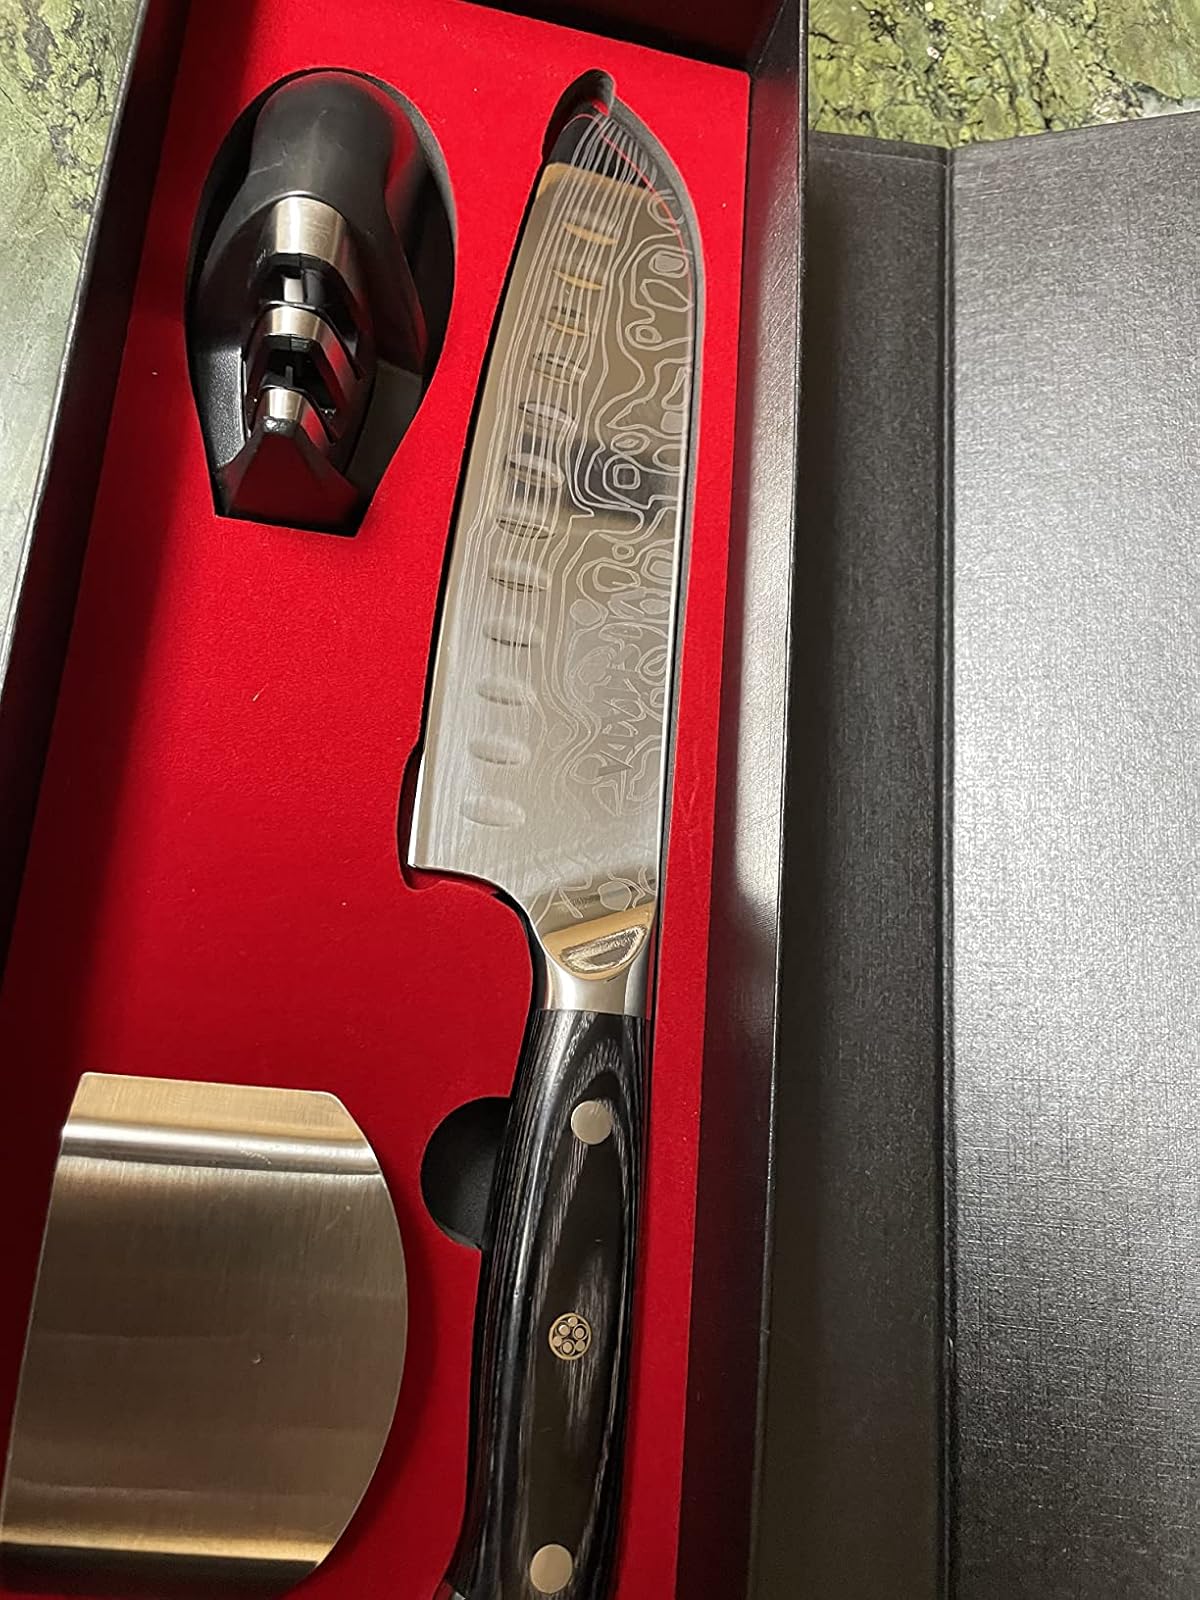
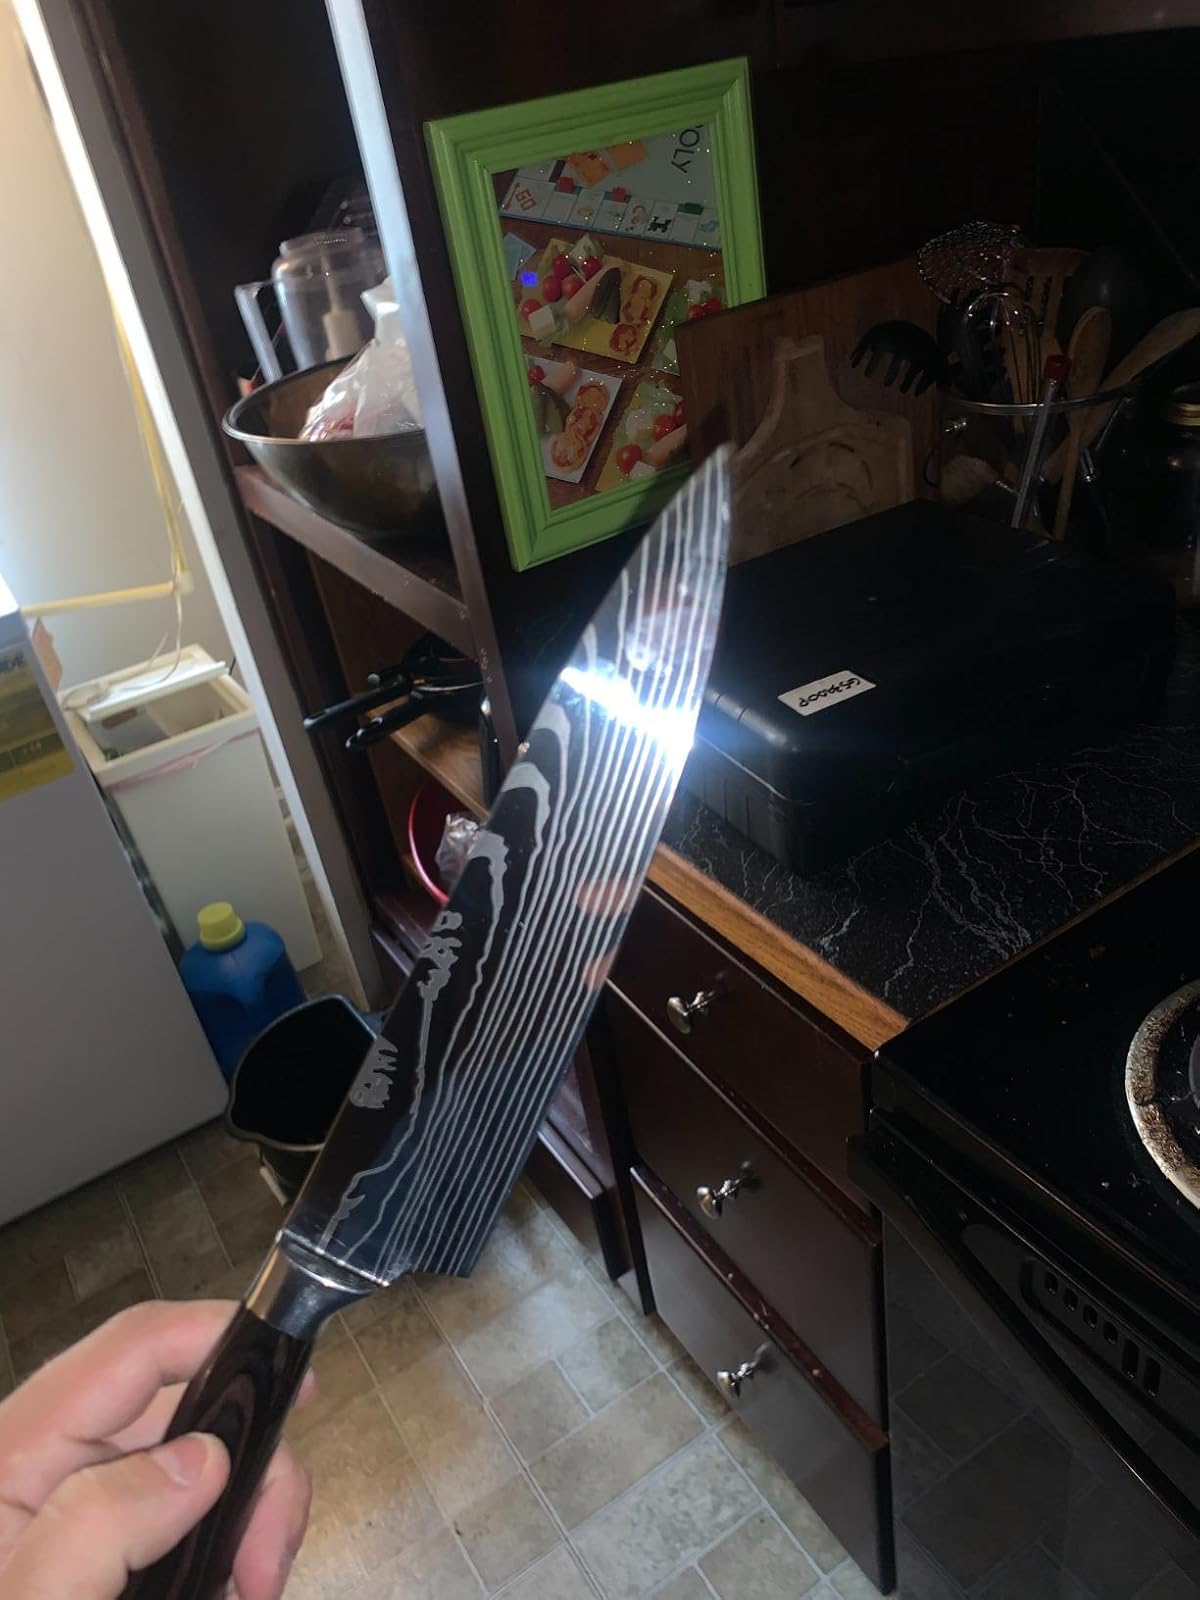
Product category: items_knife
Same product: no